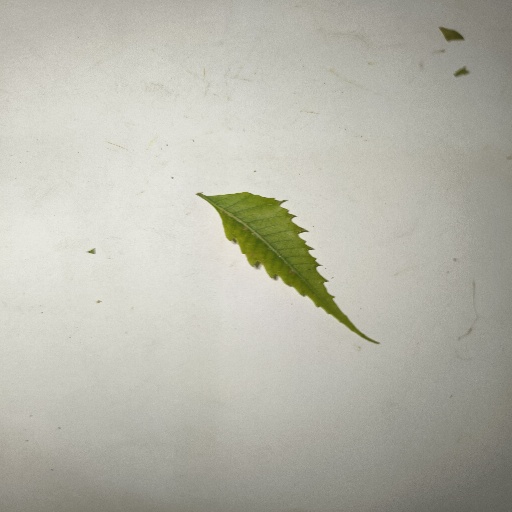
Species: Neem
Leaf condition: Yellow Leaf